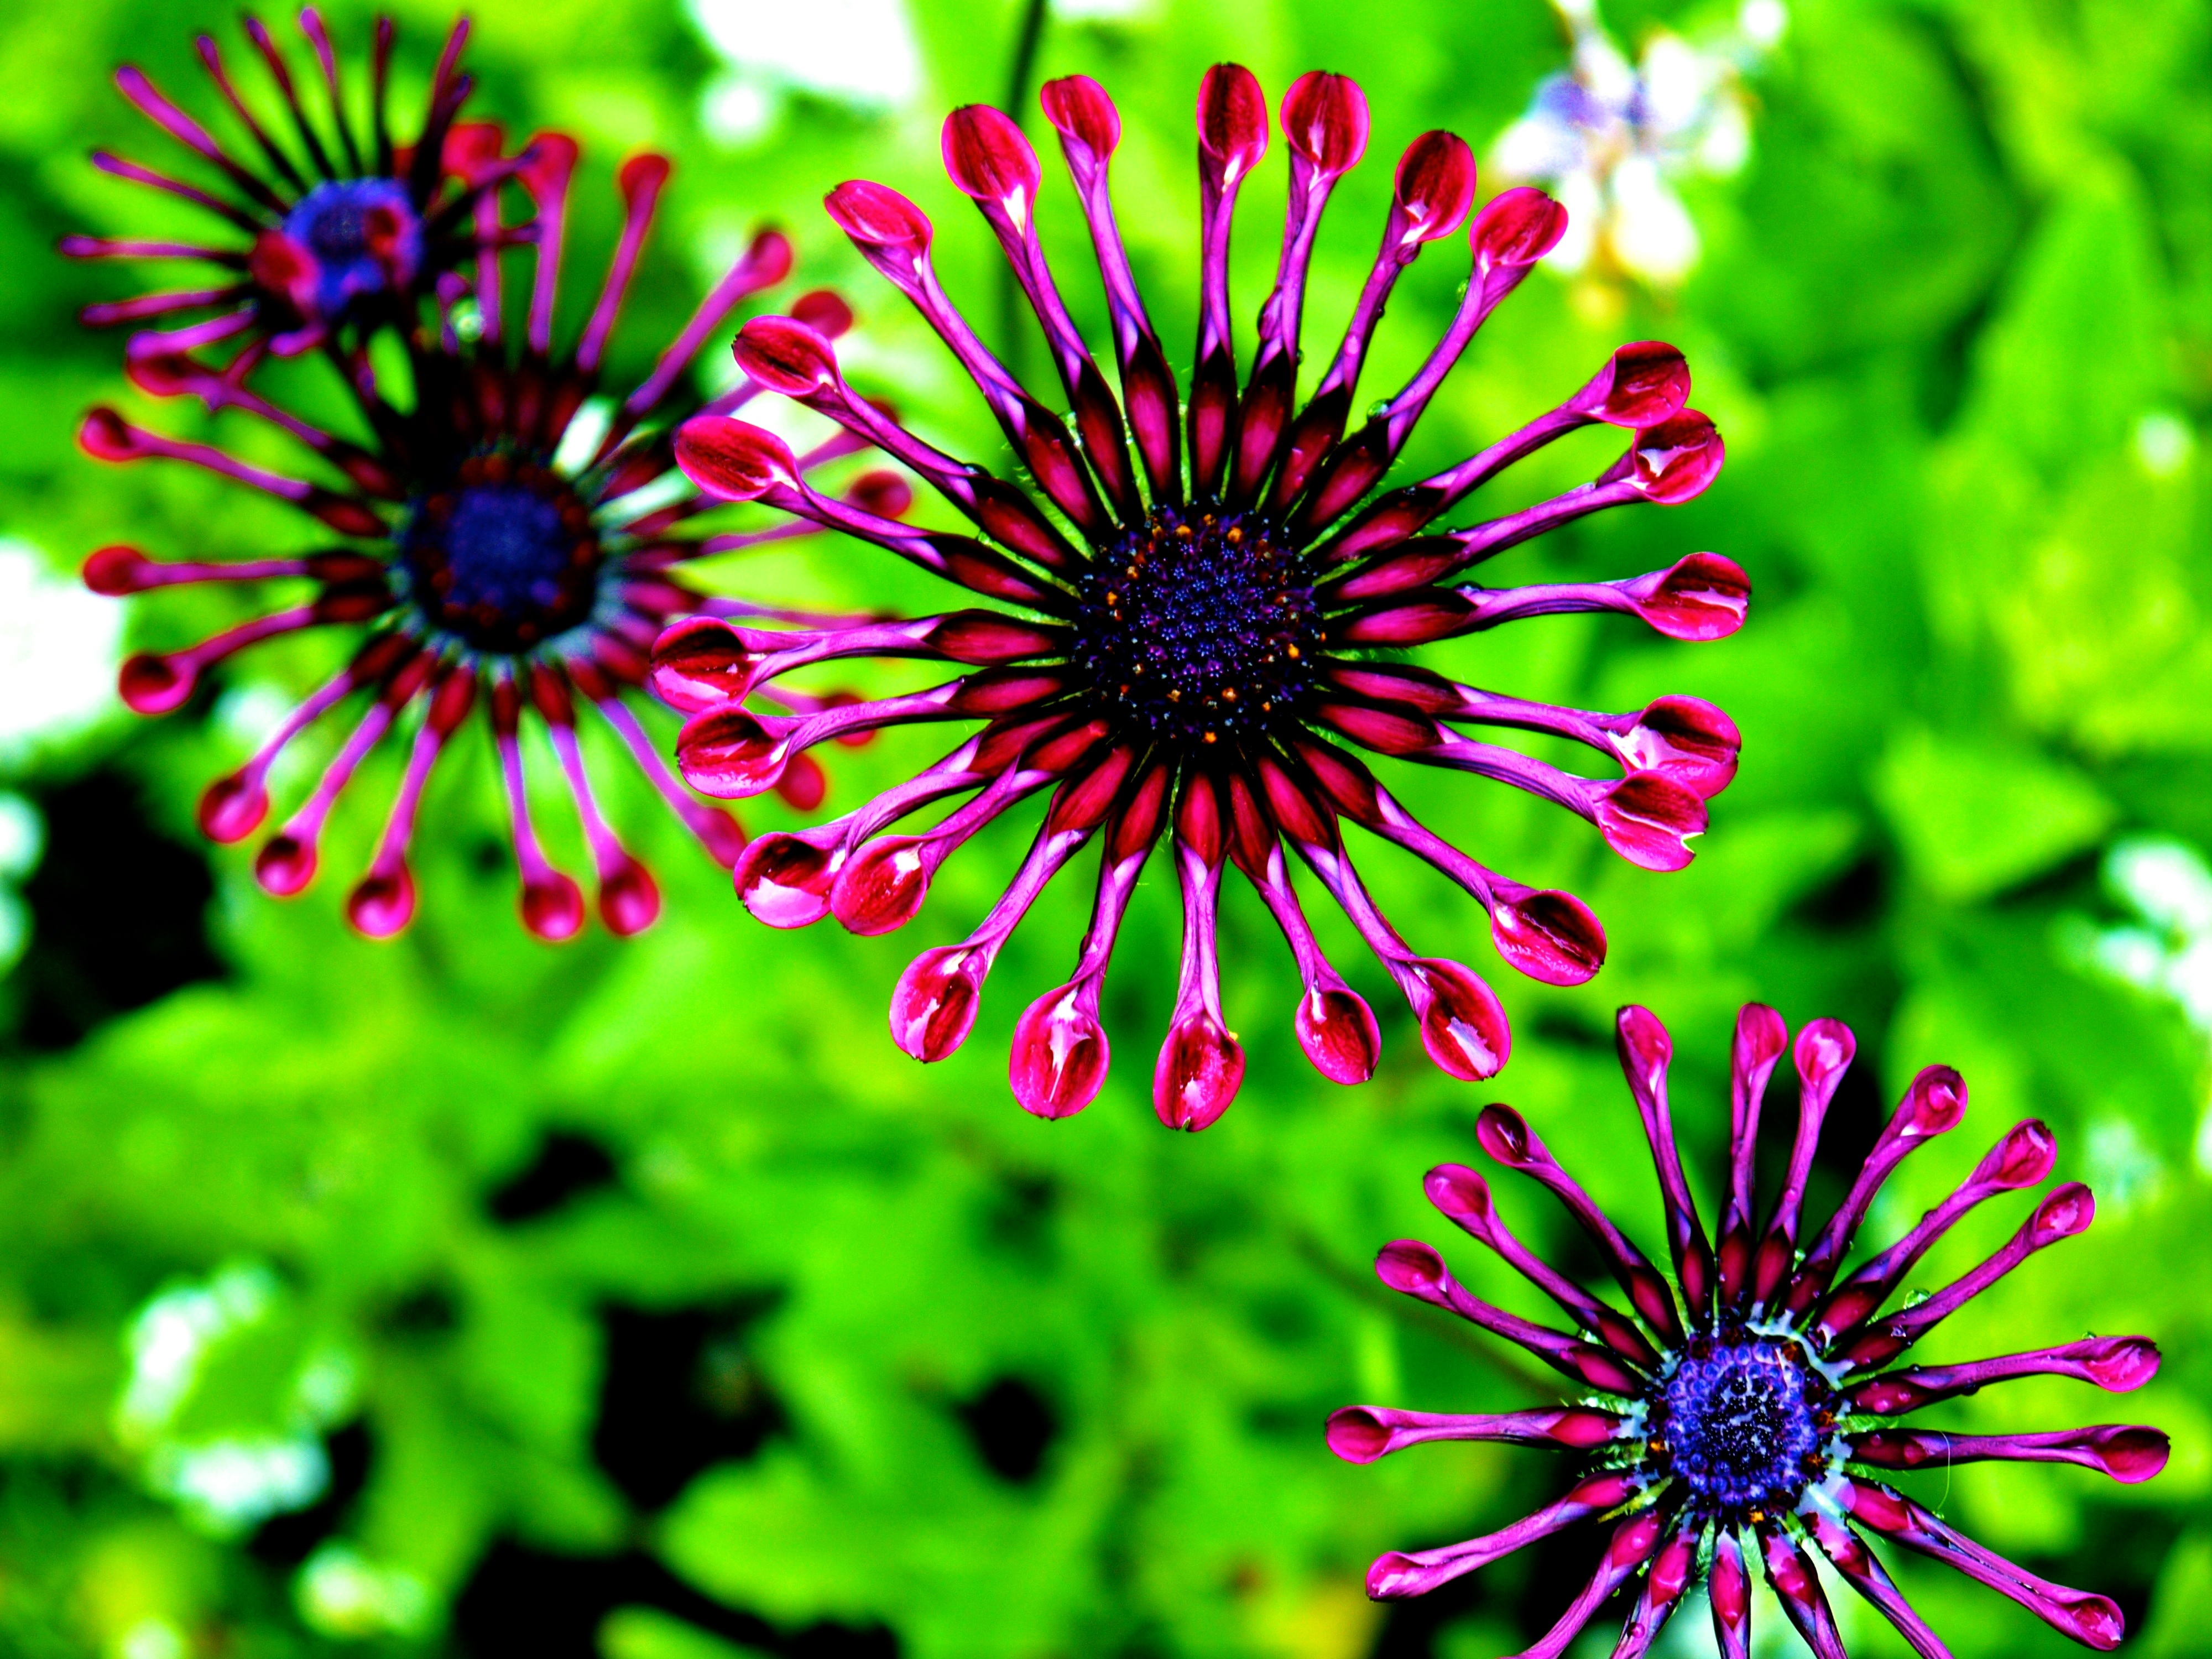
nature, blossom, plant, photography, meadow, flower, petal, bloom, green, botany, colorful, garden, pink, flora, wildflower, close up, bright, purple flower, osteospermum, macro photography, flowering plant, daisy family, african daisy, purple daisy, annual plant, land plant, exotic tropical flower